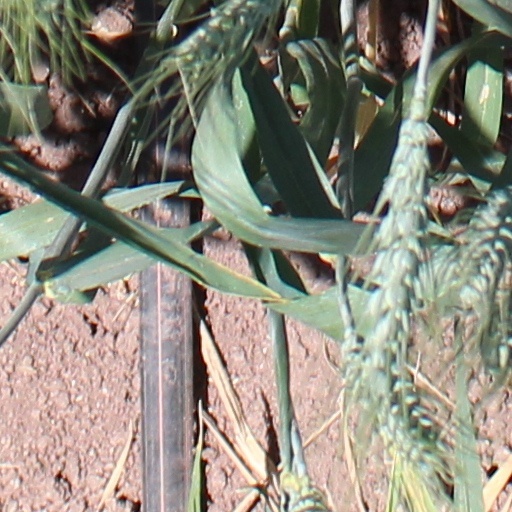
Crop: wheat